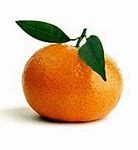
Label: mandarine